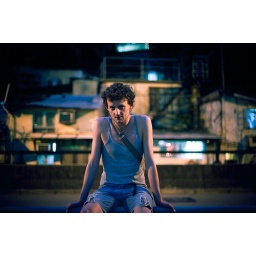
Sitting by the river near my gran's home in Tai Po, Hong Kong, 2009.